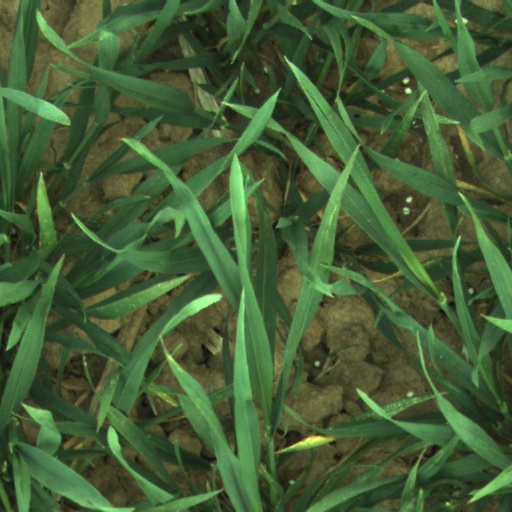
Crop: wheat